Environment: real
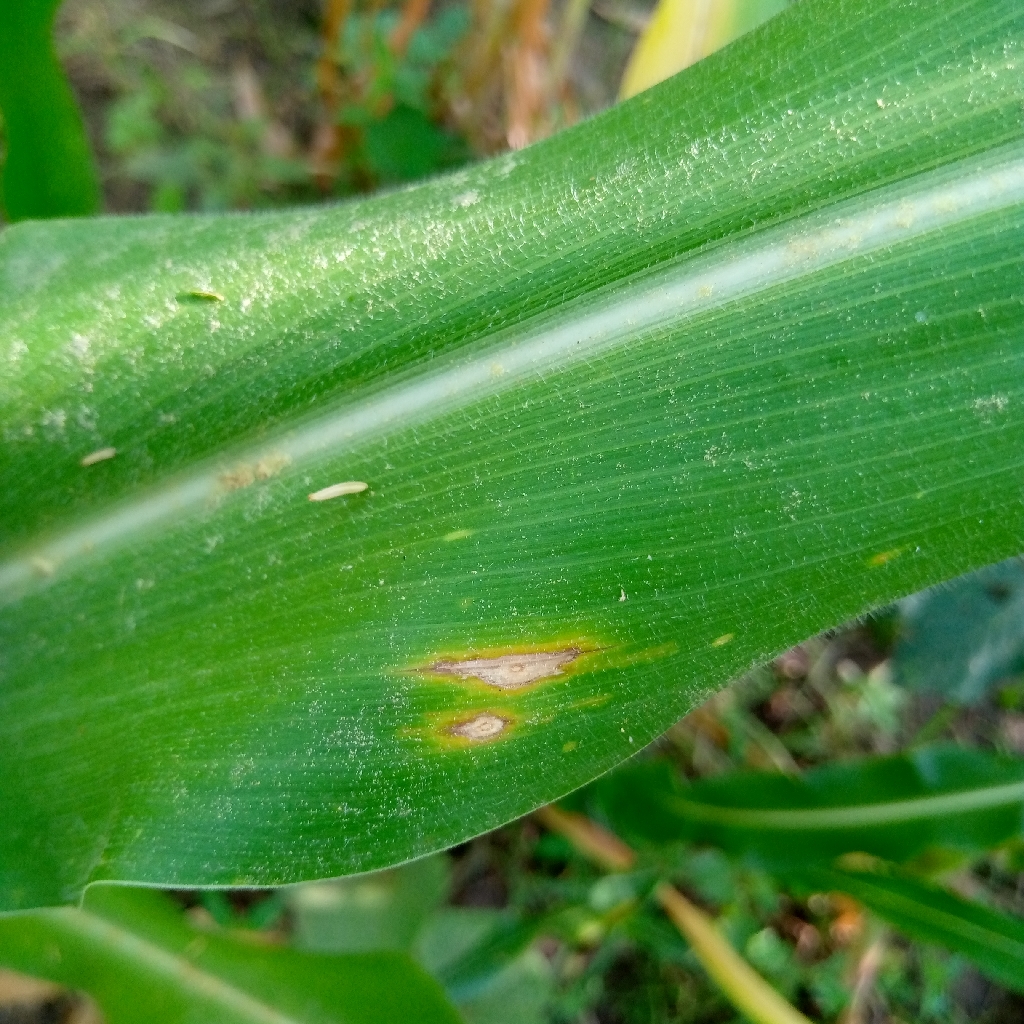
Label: northern_corn_leaf_blight